Materialism controversy

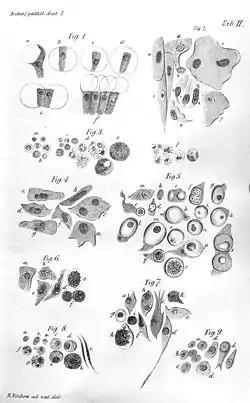
Illustration of the cell theory in the first edition of Virchow's "Archiv für Pathologische Anatomie und Physiologie", 1847

The rise of popular materialism was encouraged by a critique of romantic-idealistic natural philosophy, which became widespread after 1830 and had an equal influence on natural science, philosophy, and politics.